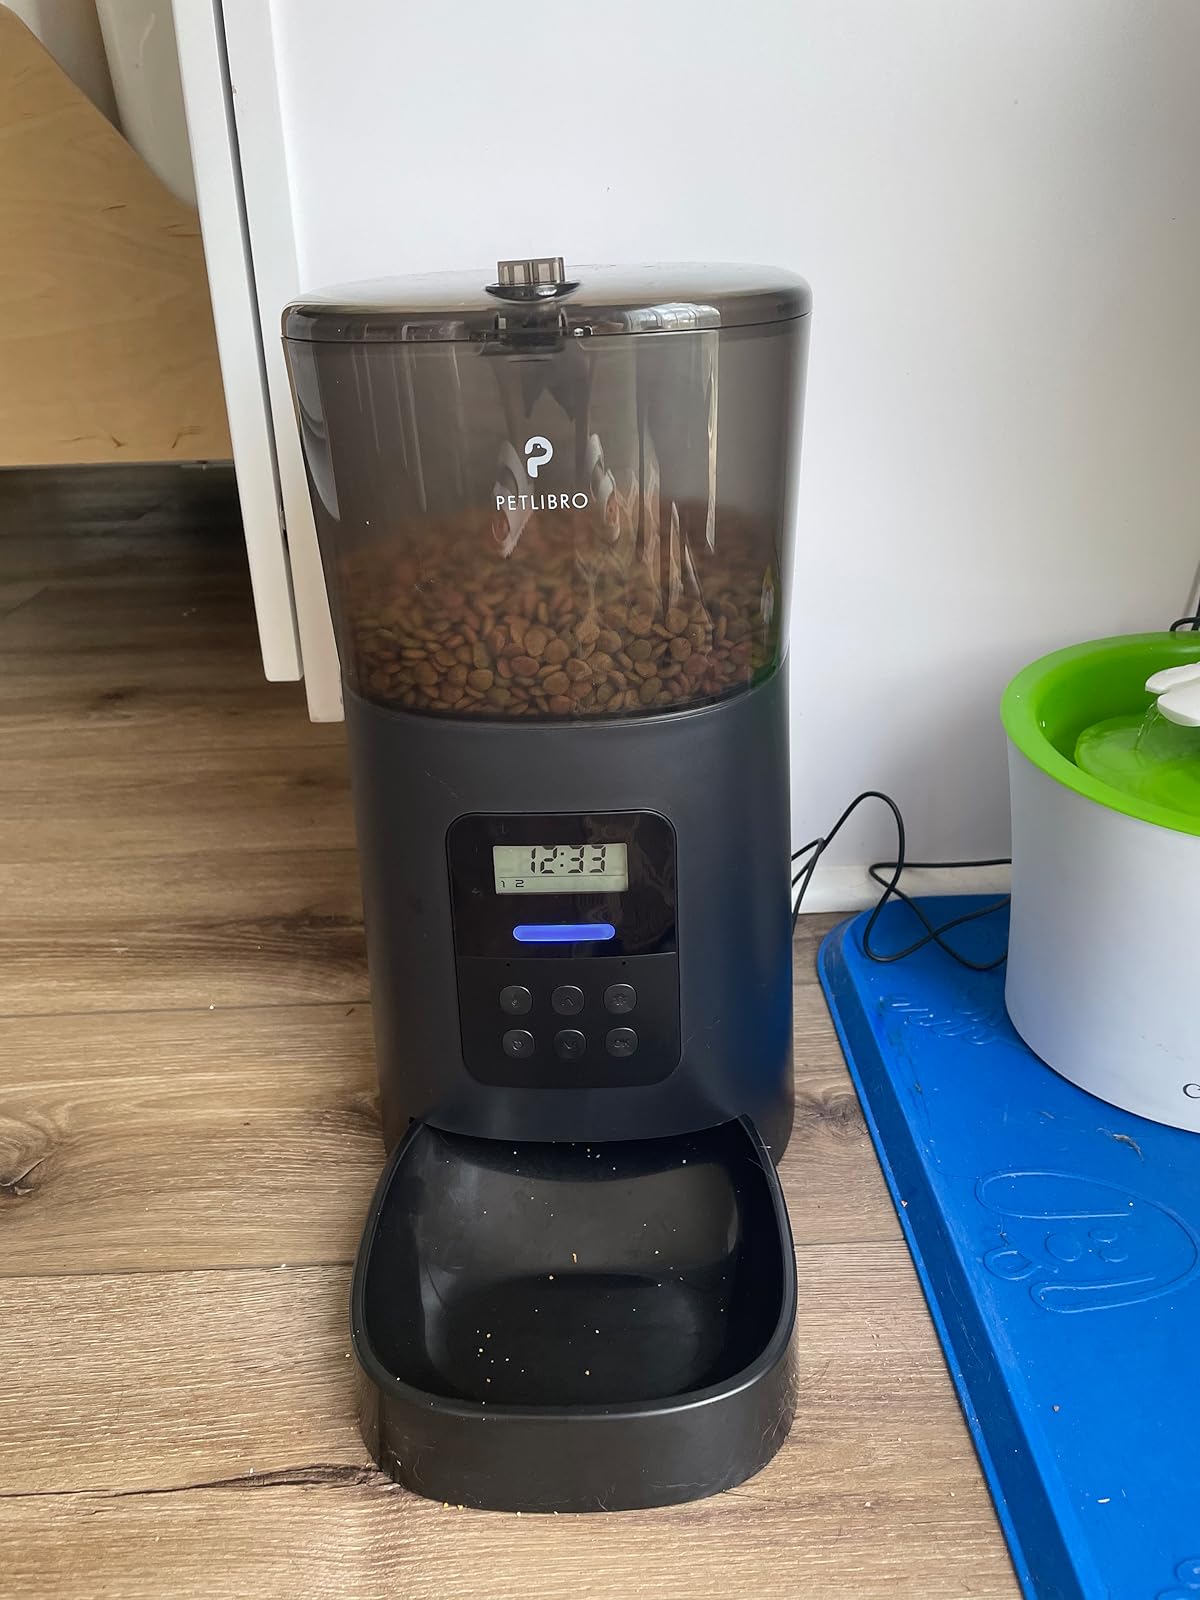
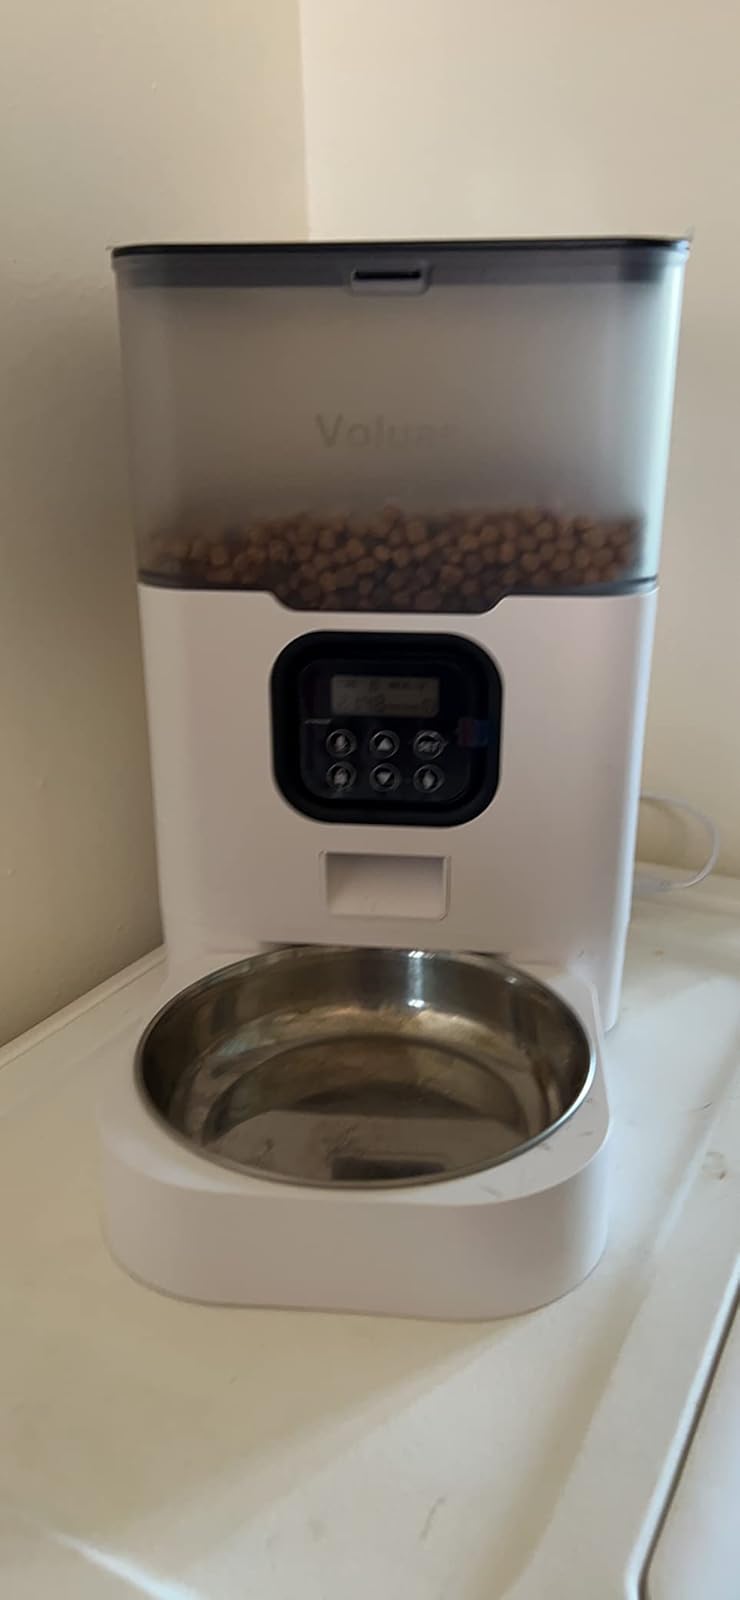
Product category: items_feeder
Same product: no